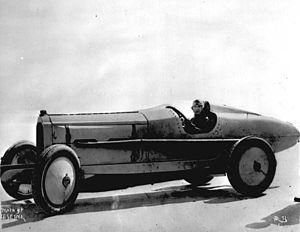
Raffaele "Ralph" De Palma, né le 19 décembre 1882 à Biccari et décédé le 31 mars 1956 à South Pasadena d'un cancer, était un pilote automobile italo-américain, vainqueur des 500 miles d'Indianapolis en 1915. Il disputa également des courses de board track et dirt road.